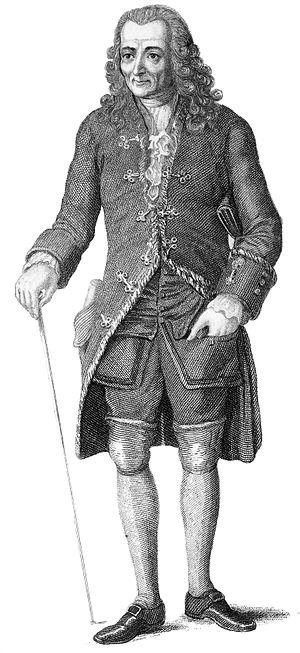
François-Marie Arouet, dit Voltaire, né le 21 novembre 1694 à Paris et mort dans la même ville le 30 mai 1778, est un écrivain, philosophe et homme d'affaires français qui a marqué le XVIIIᵉ siècle.
Claude-Marie Guyétand, né dans le Haut-Jura en 1748 et mort à Paris en 1811, est une figure mineure du monde littéraire français de la fin du XVIIIᵉ siècle, dans l'ombre et la continuité des grands esprits du temps comme Voltaire, qu'il a rencontré et auquel il a rendu hommage dans son texte le plus abouti Le Génie Vengé, poème satirique publié en 1780 et remanié en 1790.